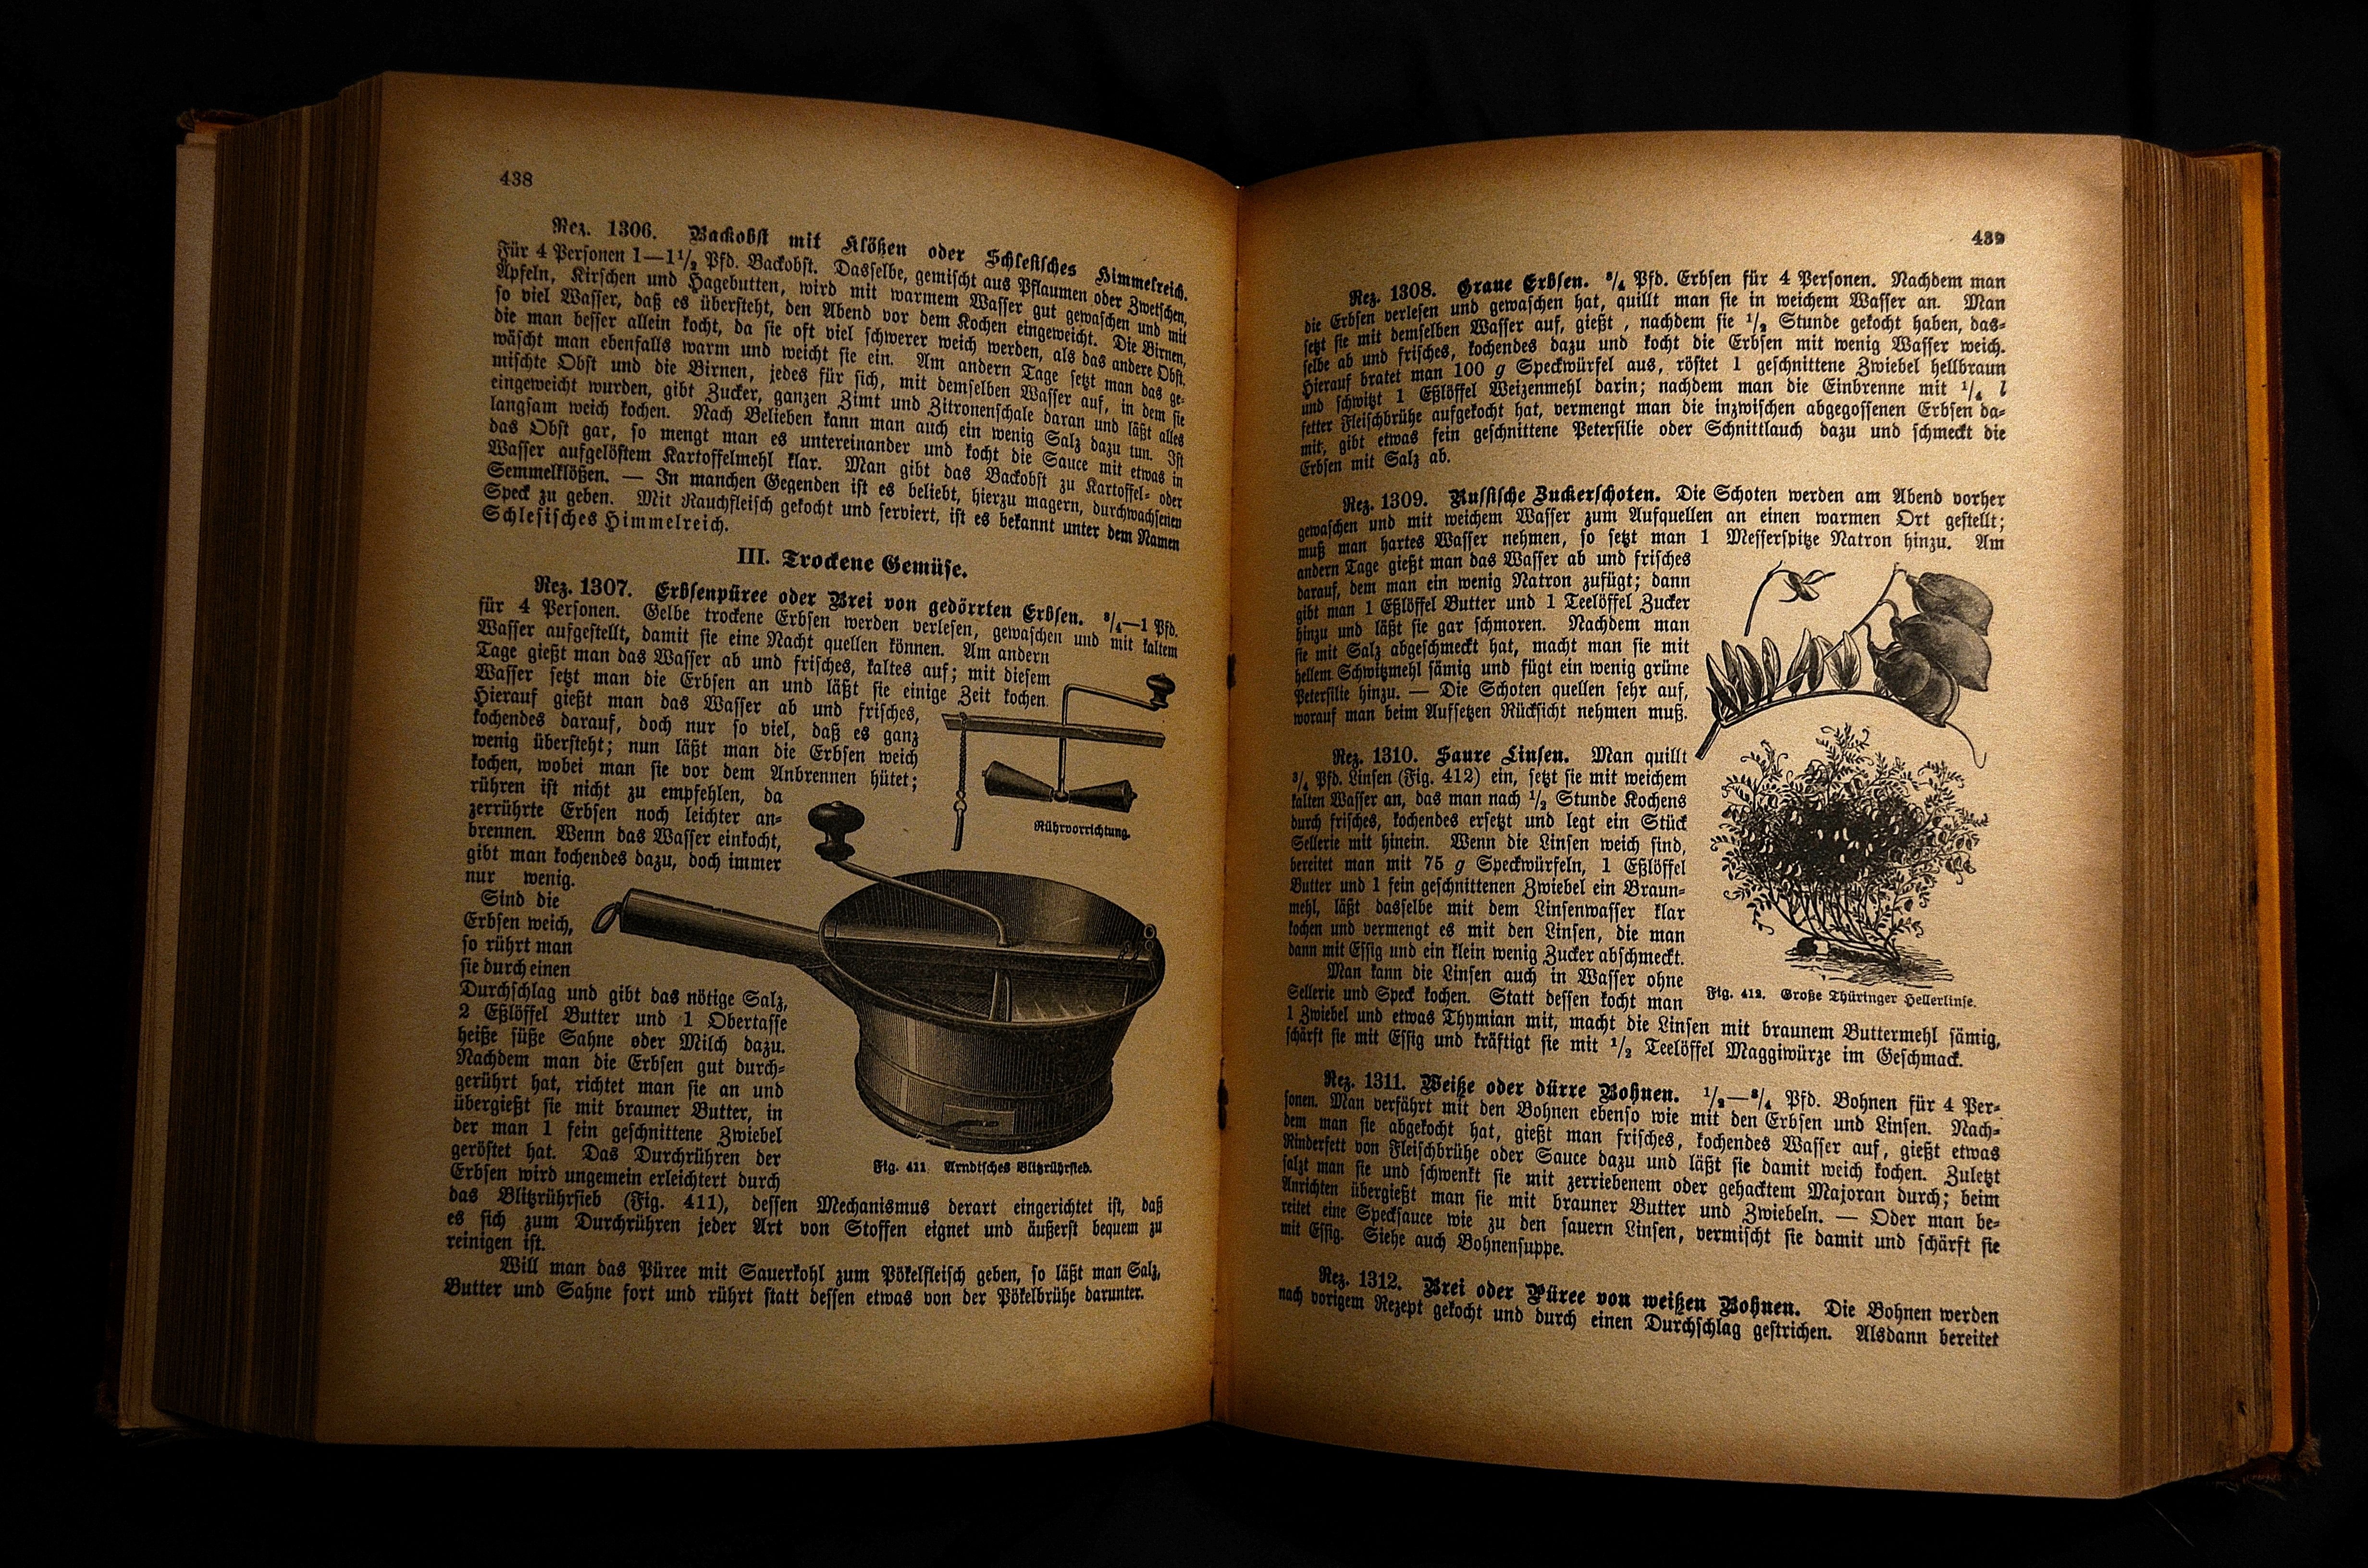
writing, book, art, fiction, text, document, cookbook, antiquariat, old cookbook, antiquarian cookbook, antique cookbook